Story of a Cloistered Nun

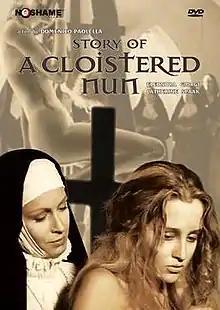

Story of a Cloistered Nun (released as Unholy Convent and Diary of a Cloistered Nun) is a 1973 nunsploitation film directed by Domenico Paolella and starring Eleonora Giorgi, Catherine Spaak, Suzy Kendall, Martine Brochard, Tino Carraro, and Umberto Orsini. The film claims to be inspired by real events that occurred in the 16th-century at the Certosa di San Giacomo.